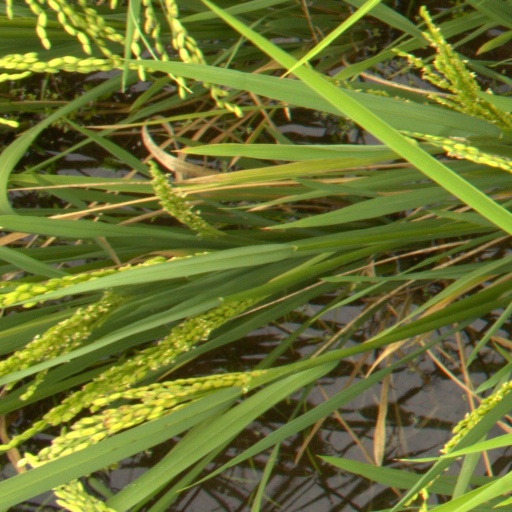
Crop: rice